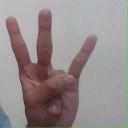
अक्षर: क्ष